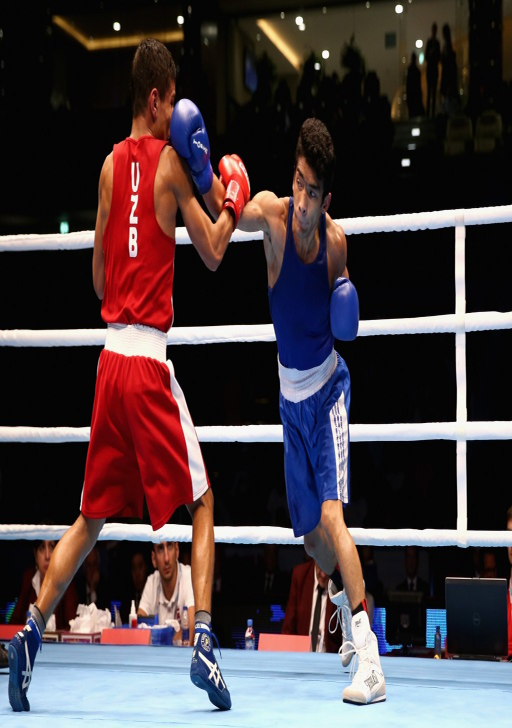
boxer , right , reached the final of the lightweight category